Augustus C. Baldwin

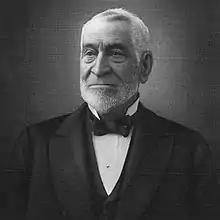
Picture of Baldwin, from 1897's "Bench and Bar of Michigan"

Augustus Carpenter Baldwin (December 24, 1817 – January 21, 1903) was a politician from the U.S. state of Michigan.